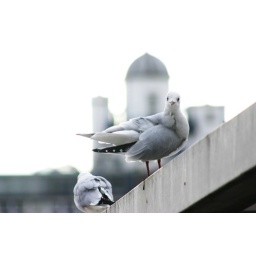
Gull near tower bridge